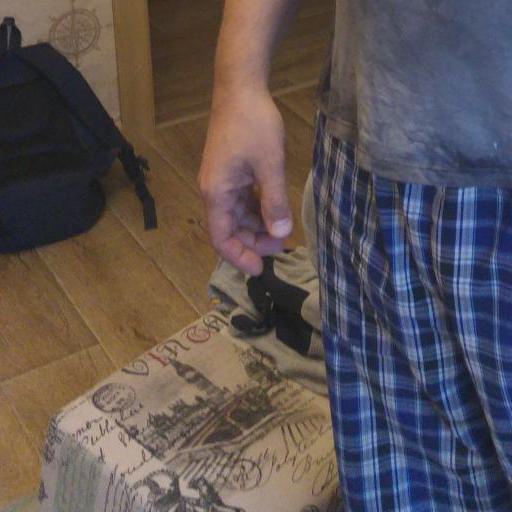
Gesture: no_gesture